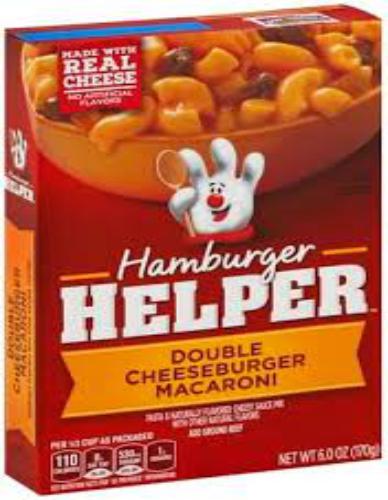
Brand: Hamburger Helper
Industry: Food